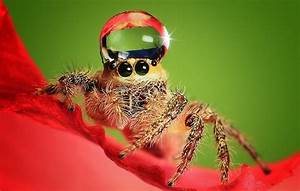
Label: spider